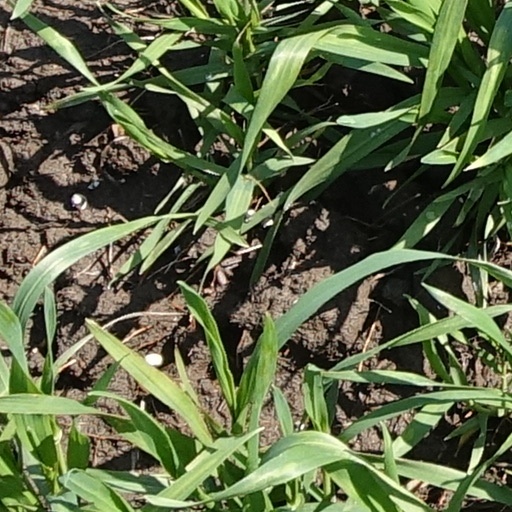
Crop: wheat